Gerard Heymans

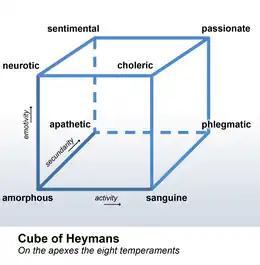
Figure 1.

In his metaphysics, Heymans was concerned with philosophy of the mind. His book "Einführung in die Metaphysik" deals with the mind–body problem. Heymans proposed a form of psychic monism; reality consists of the mind. This is in contrast to materialism, which assumes that everything is ultimately made of matter. Heymans' theory is comparable to panpsychism in which he was influenced by Gustav Fechner. Heymans argued that everything is part of one World Consciousness and that everything is connected. Here too Heymans assumed the possibility of investigating consciousness with the empirical method. His book was well-received among the general public and other philosophers. William James, for example, called it "a masterpiece of clear composition.